Blockade of the Gaza Strip

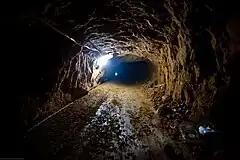
Smuggling tunnel in Rafah, 2009

The Gaza smuggling tunnels are mainly located at Rafah, on the border with Egypt. The tunnels connect the Egyptian town of Rafah with the Palestinian refugee camp of Rafah. As a result of the blockade, these tunnels became a vital supply artery for Gaza. They are used for various purposes, such to transport people (in and out) and commercial materials like medicine, food and clothes, cigarettes, alcohol, and vehicle parts into Gaza. They are also used to smuggle illegal arms (including rockets, mortars and explosives) to Gaza militants. Often cars are sliced into four parts and transported across and re-assembled in Gaza. Ahead of the Islamic festival, Eid al-Adha, they were used to transport live cattle.